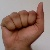
The image shows a hand gesture representing the letter 'A' in Indian Sign Language.